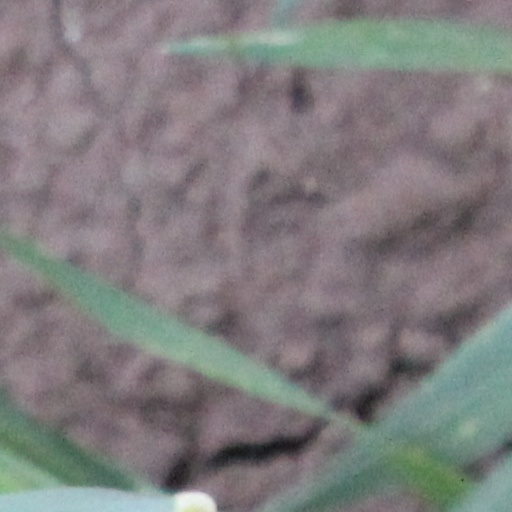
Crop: wheat